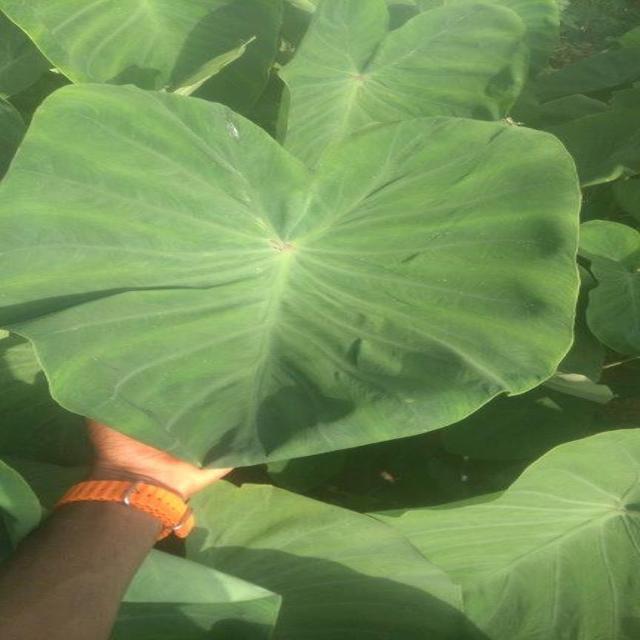
Label: Healthy